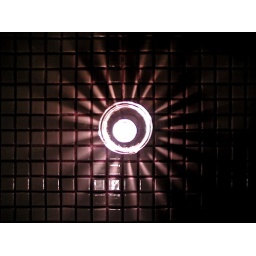
A votive candle at 135's bar in Uozu City, Toyama.